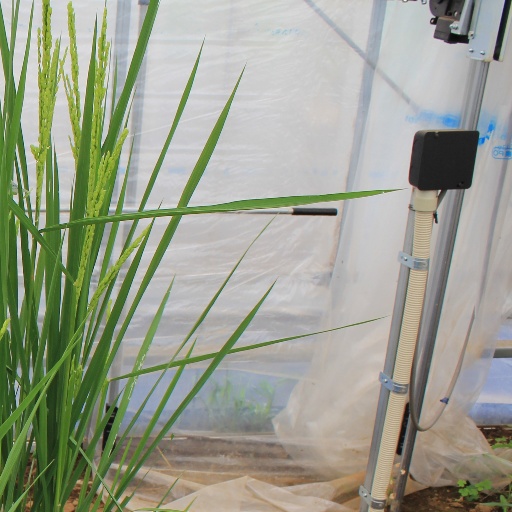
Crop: rice